Cecil Whig

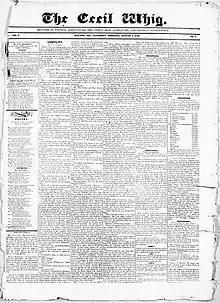
The cover page of the August 7, 1841 inaugural issue of "The Cecil Whig"

The Cecil Whig (the Whig) is a local newspaper that covers Cecil County, Maryland daily online and publishes two days a week. The "Cecil Whig" is one of the country's oldest newspapers. It is the oldest newspaper on Maryland's Eastern Shore still publishing under its original name. , Erik Halberg is the editor of the "Cecil Whig", taking over for Executive Editor Jonathan Carter in November 2021.